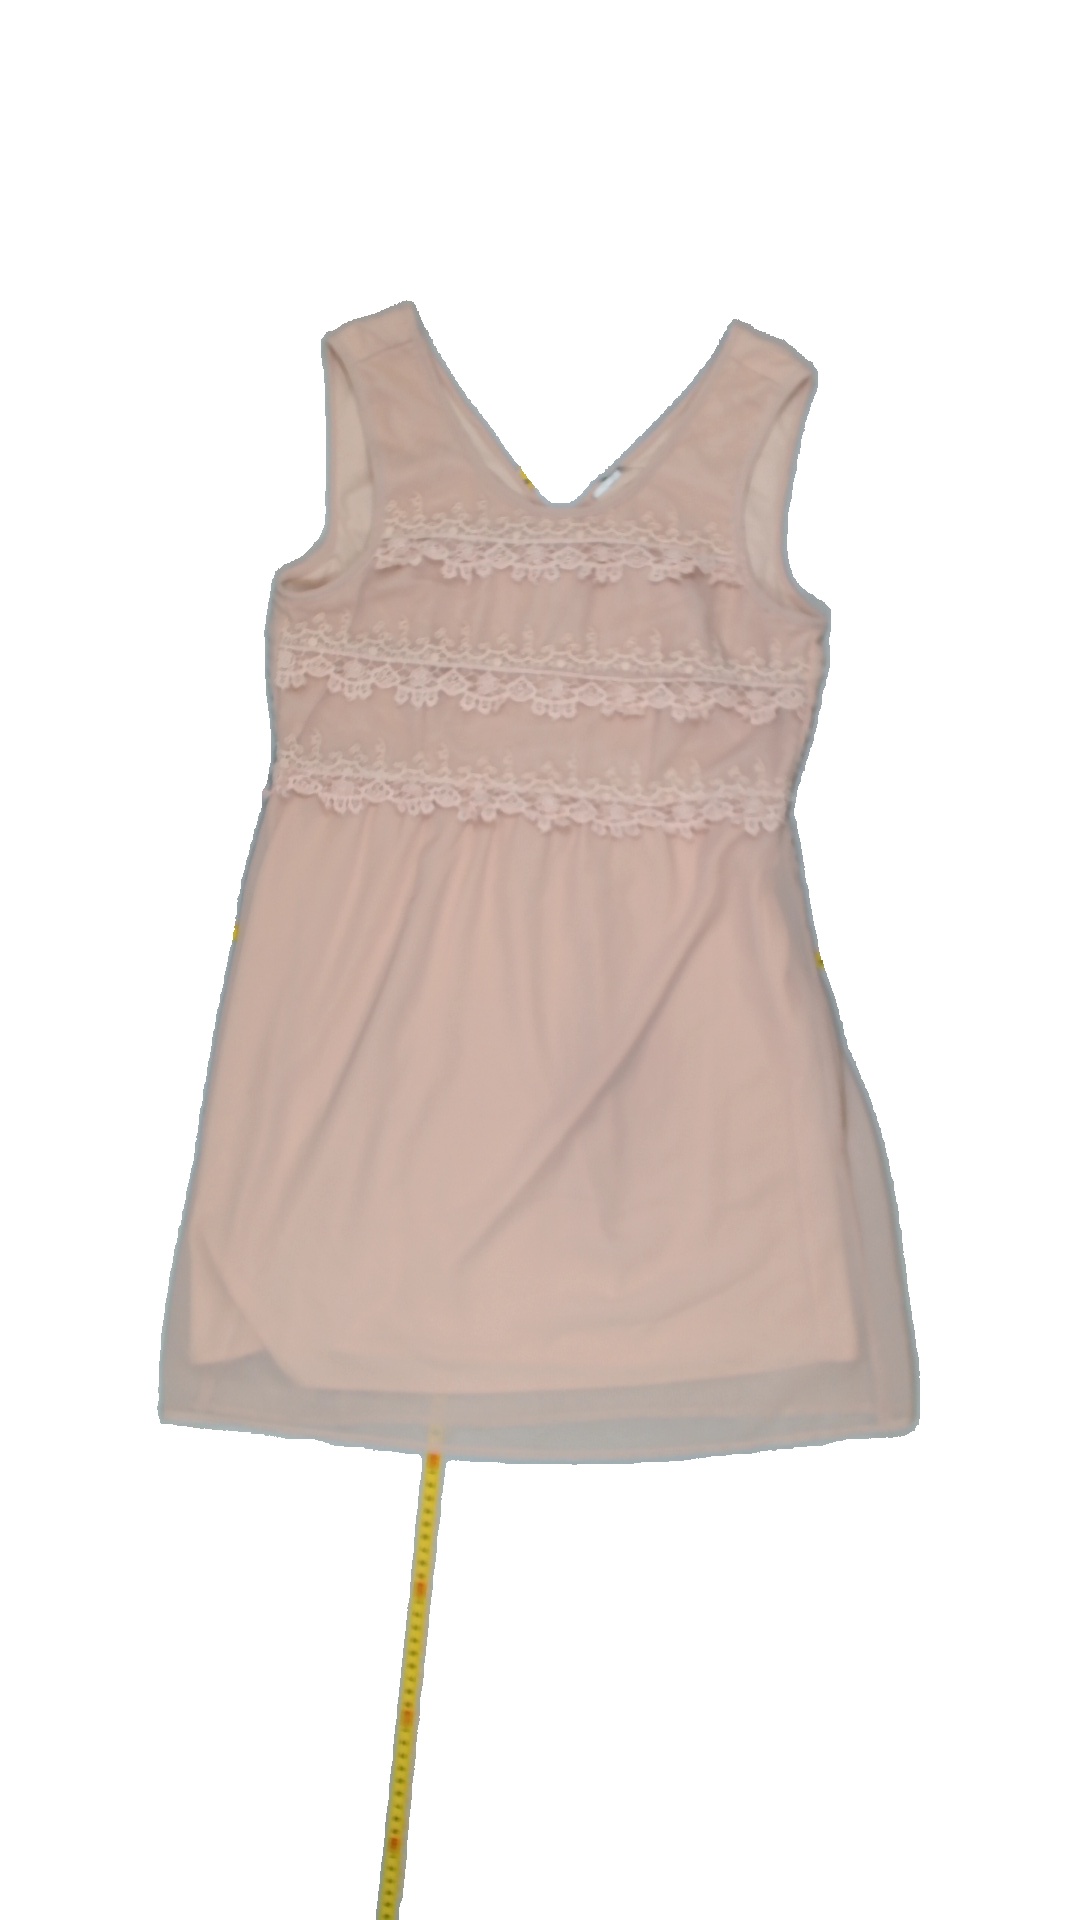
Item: Dress (Ladies)
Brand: Not Applicable
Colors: Pink
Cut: C-collar
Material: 100% polyester
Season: Summer
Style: No trend
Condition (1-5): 4
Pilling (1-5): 5
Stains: Yes
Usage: Reuse
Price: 100-150